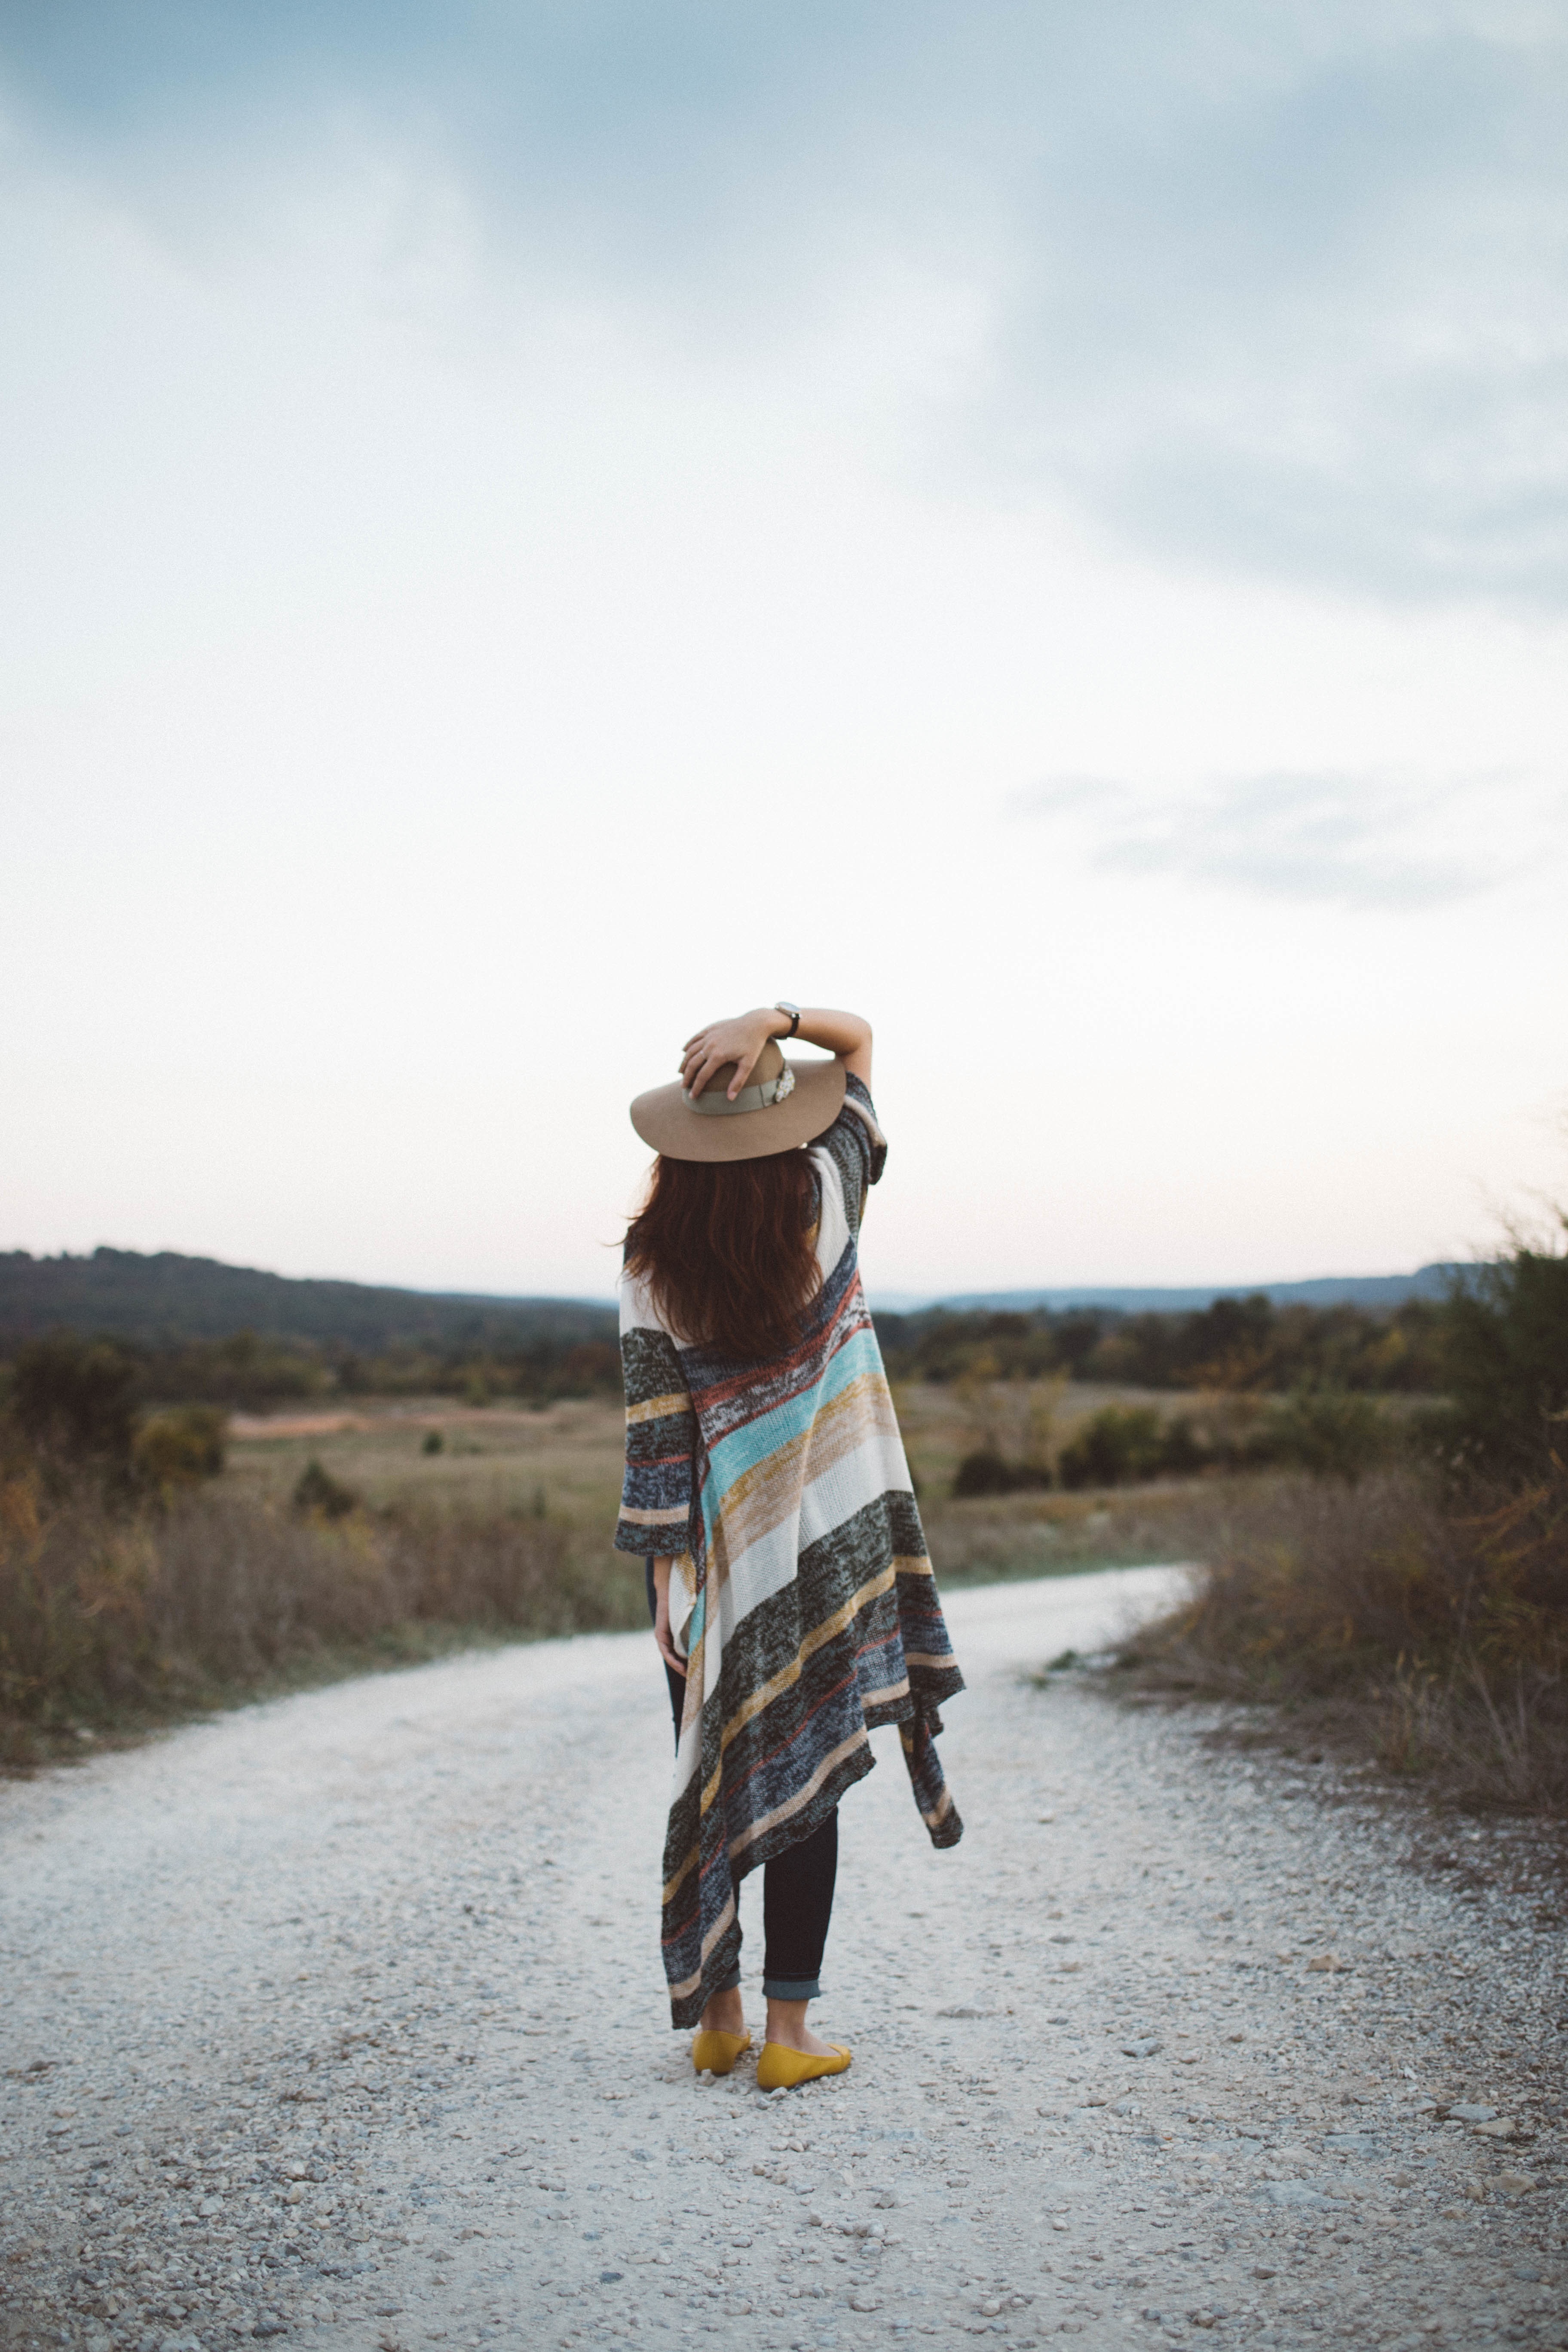
beach, landscape, sea, water, winter, woman, morning, view, looking, summer, female, young, hat, fashion, freedom, lifestyle, season, ethnic, outdoors, back, style, gravel road